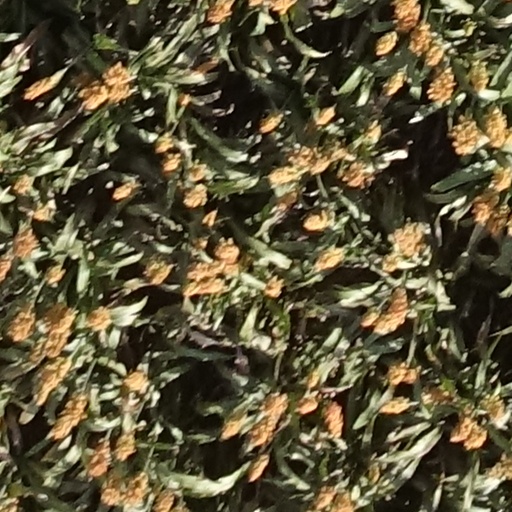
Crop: sorghum